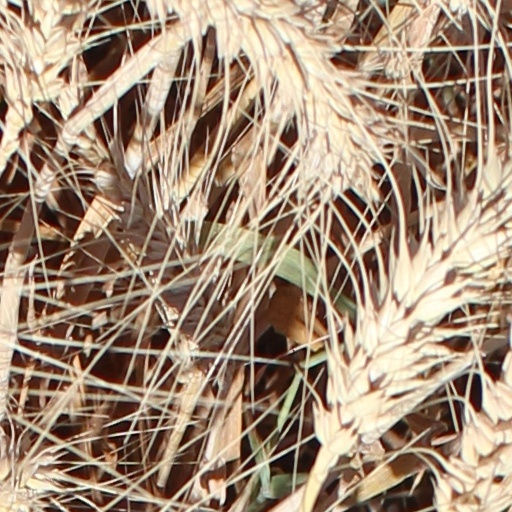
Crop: wheat